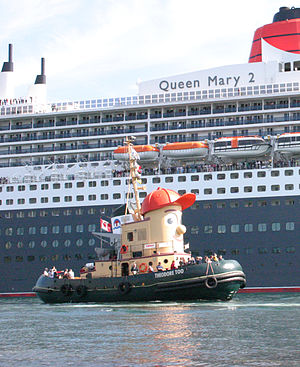
Slæbebåden Theodor
Slæbebåden Theodor
Slæbebåden Theodor er en canadisk underholdnings-TV-serie for børn om slæbebåde.